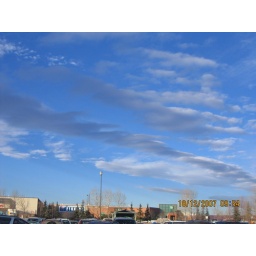
morning clouds over the Calgary blue sky 1